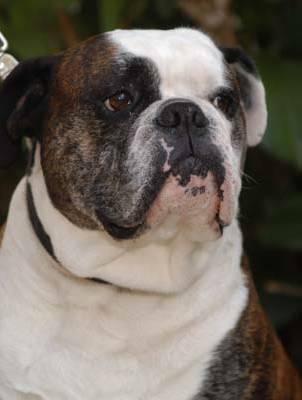
dog